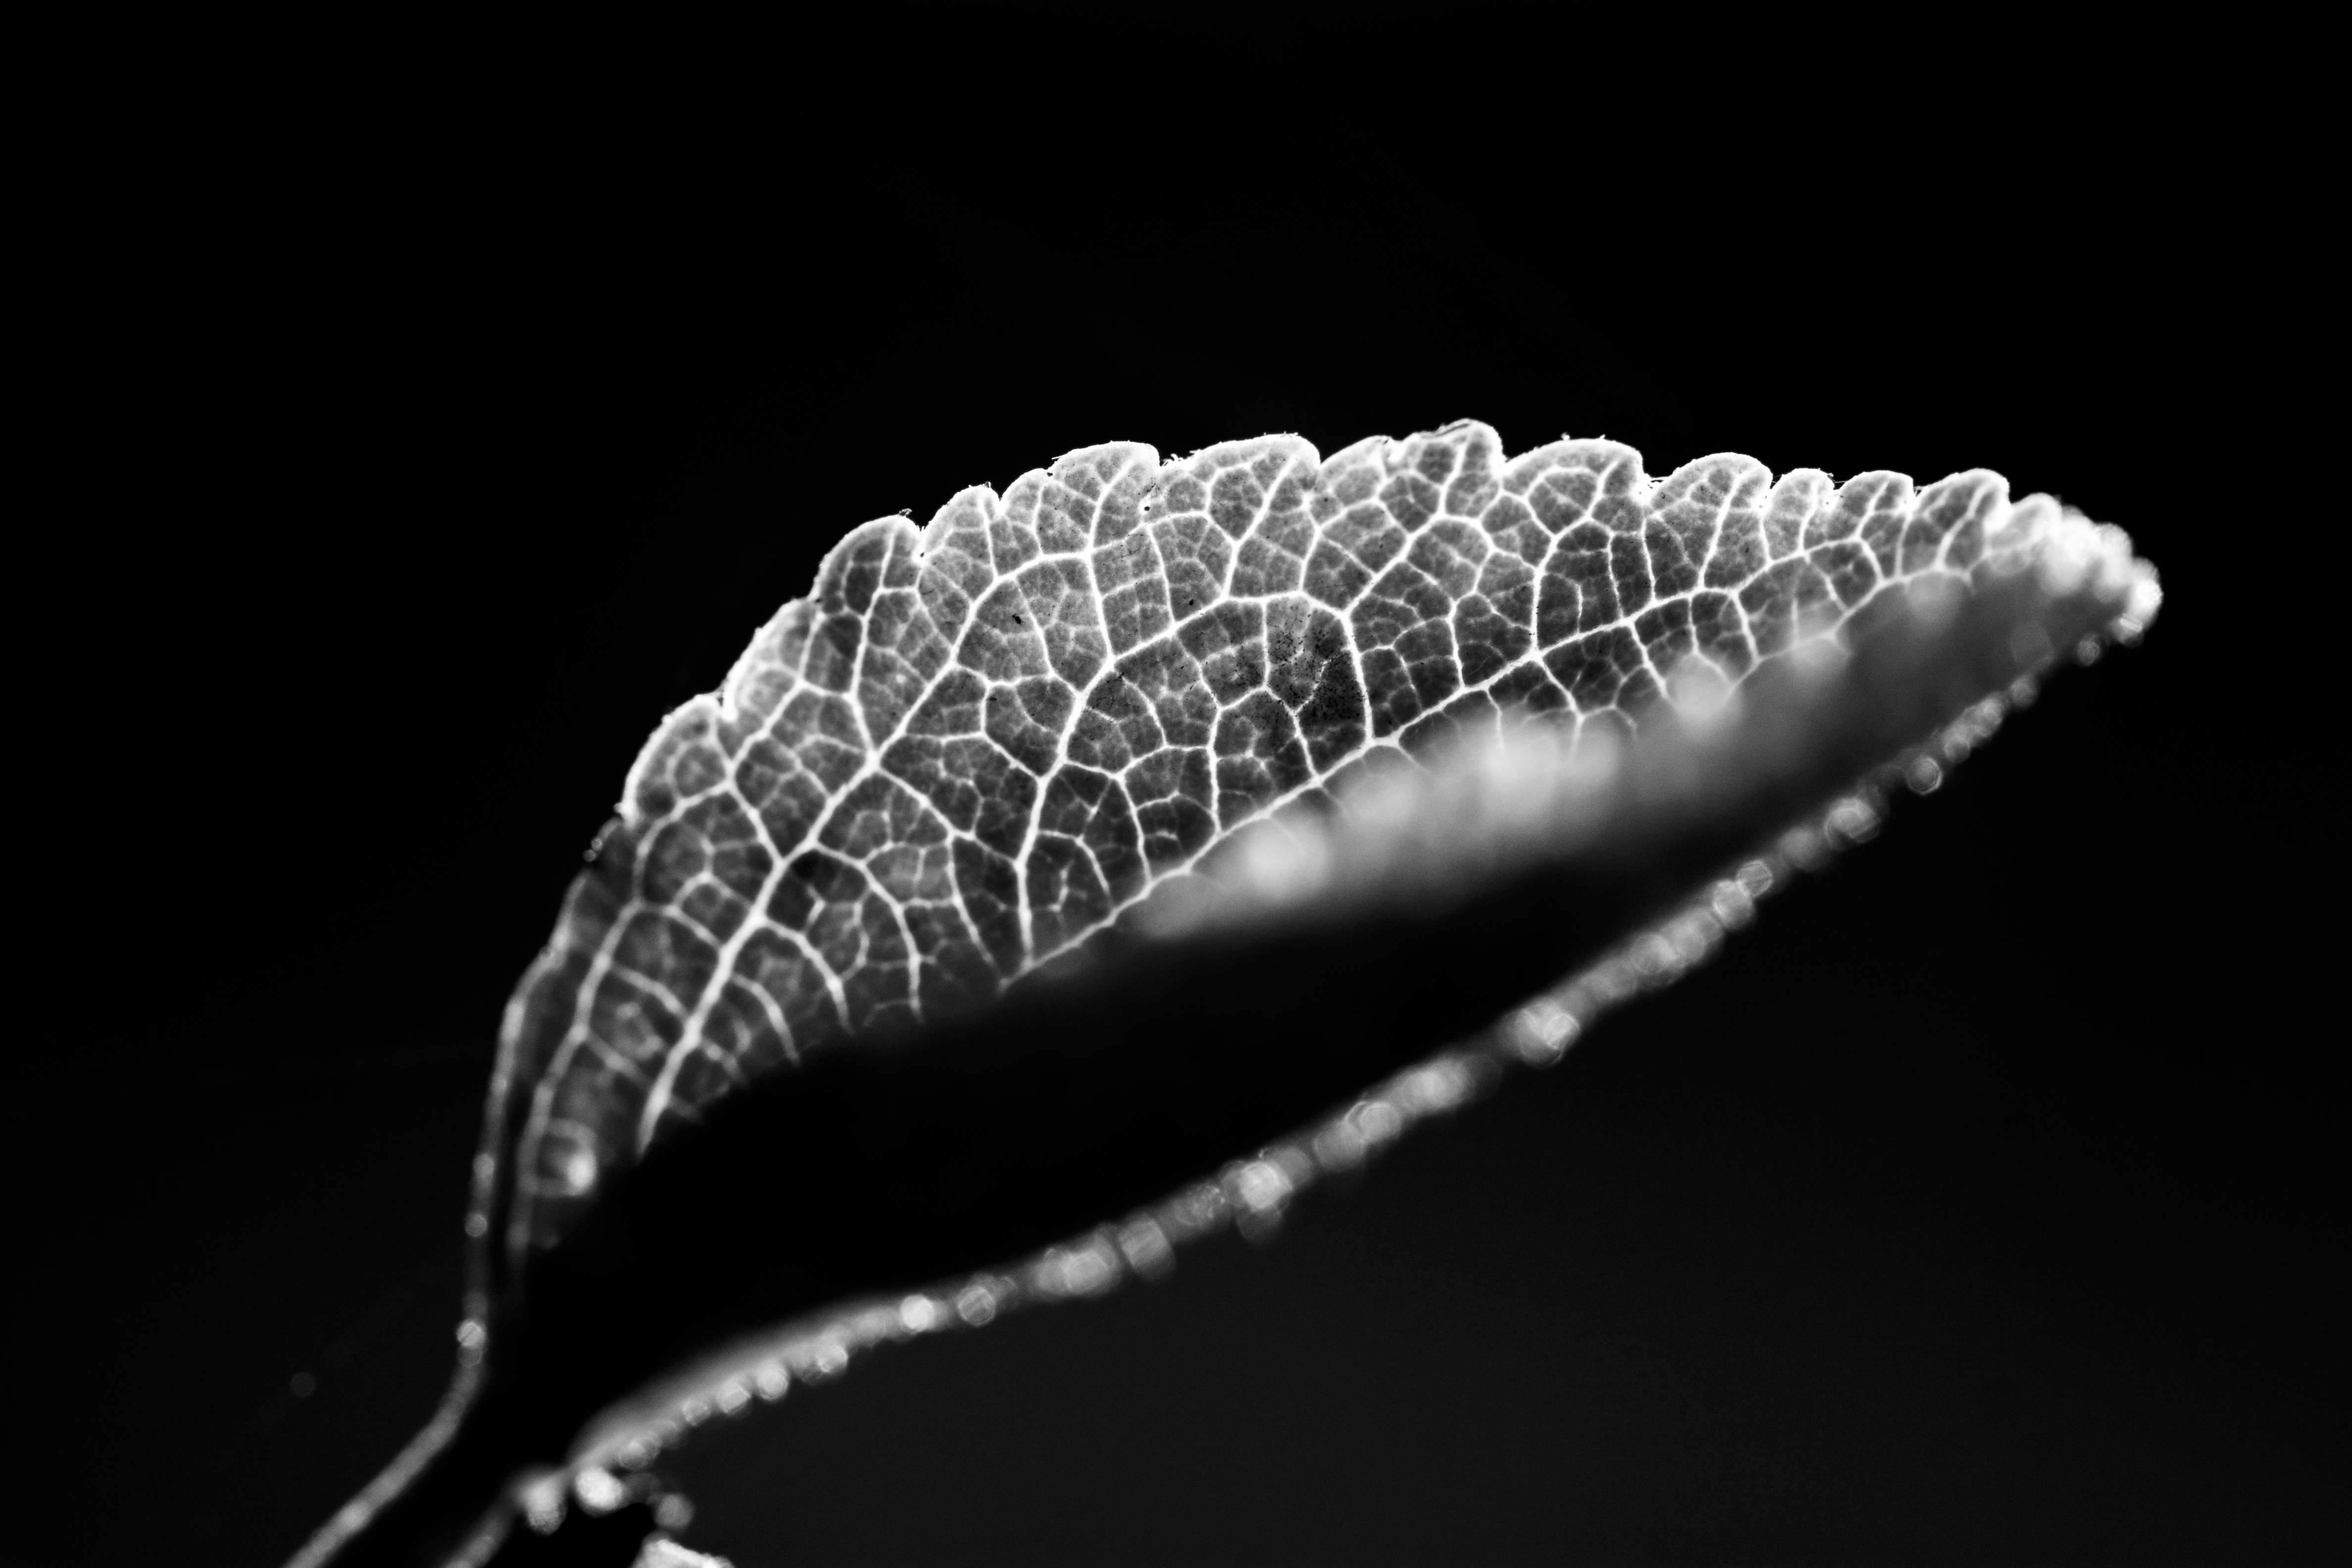
black and white, photography, leaf, flower, monochrome, close up, uk, organ, peterborough, macro photography, monochrome photography